Cathay Pacific

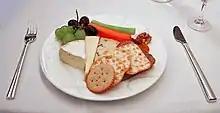
Cathay Pacific First Class fruit and cheese platter

Business Class is offered on all internationally configured aircraft. It is available on all Airbus A350s and Boeing 777-300ERs, as well as select Airbus A330-300s. Cathay Pacific introduced a new business class seat in 2011, featuring reverse herringbone seating in a 1-2-1 configuration. Each seat converts into a fully flat bed of length , with a width of up to . Each seat features a small, enclosed side cabinet, and an adjustable personal television. In 2016, upon delivery of brand new Airbus A350s, Cathay Pacific introduced a refreshed reverse herringbone seat designed by Porsche Design, with HD personal televisions and additional enclosed storage space on the side. In 2023, Cathay Pacific announced their “Aria Suite”. Cathay Pacific has been installing the Aria Suite on their Boeing 777-300ERs since 2024.